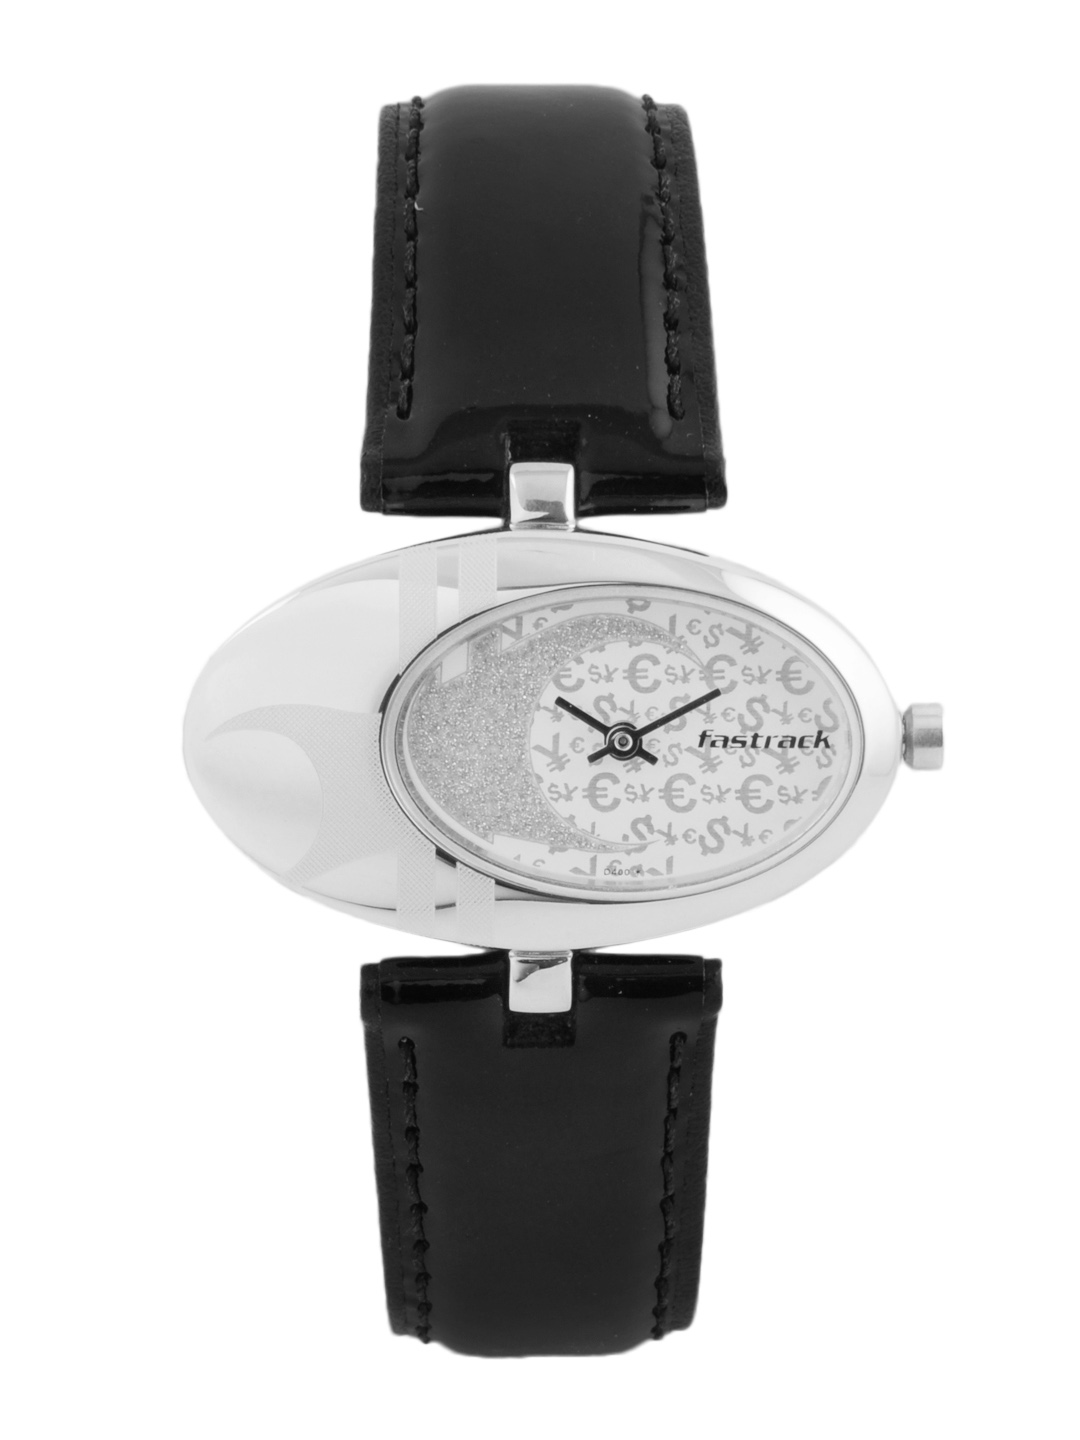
Fastrack Women Steel Dial Watch
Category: Accessories / Watches / Watches
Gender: Women
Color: Steel
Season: Winter 2016
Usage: Casual